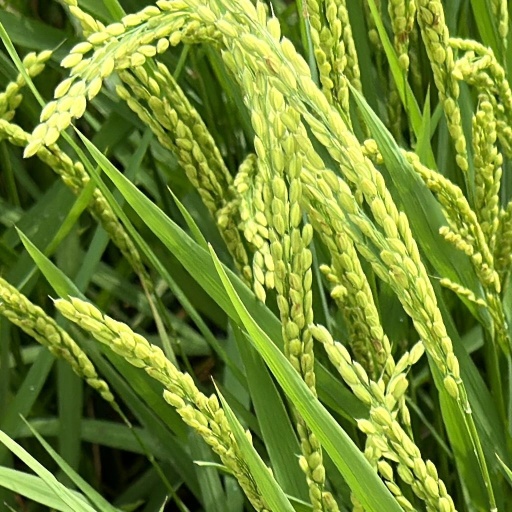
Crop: rice